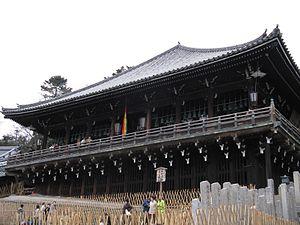
Le Nigatsu-dō est un des importants édifices du Tōdai-ji, un temple situé à Nara au Japon. Nigatsu-dō se trouve à l'est du grand hall du Buddha sur les pentes du mont Wakakusa. Il inclut plusieurs bâtiments en plus du bâtiment spécifique appelé Nigatsu-dō, et comprend ainsi son propre sous-complexe au sein de Tōdai-ji.